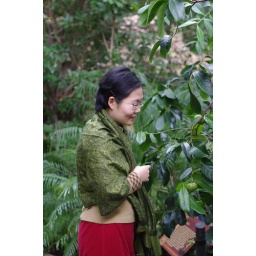
Looking at plant in the Amazon forest